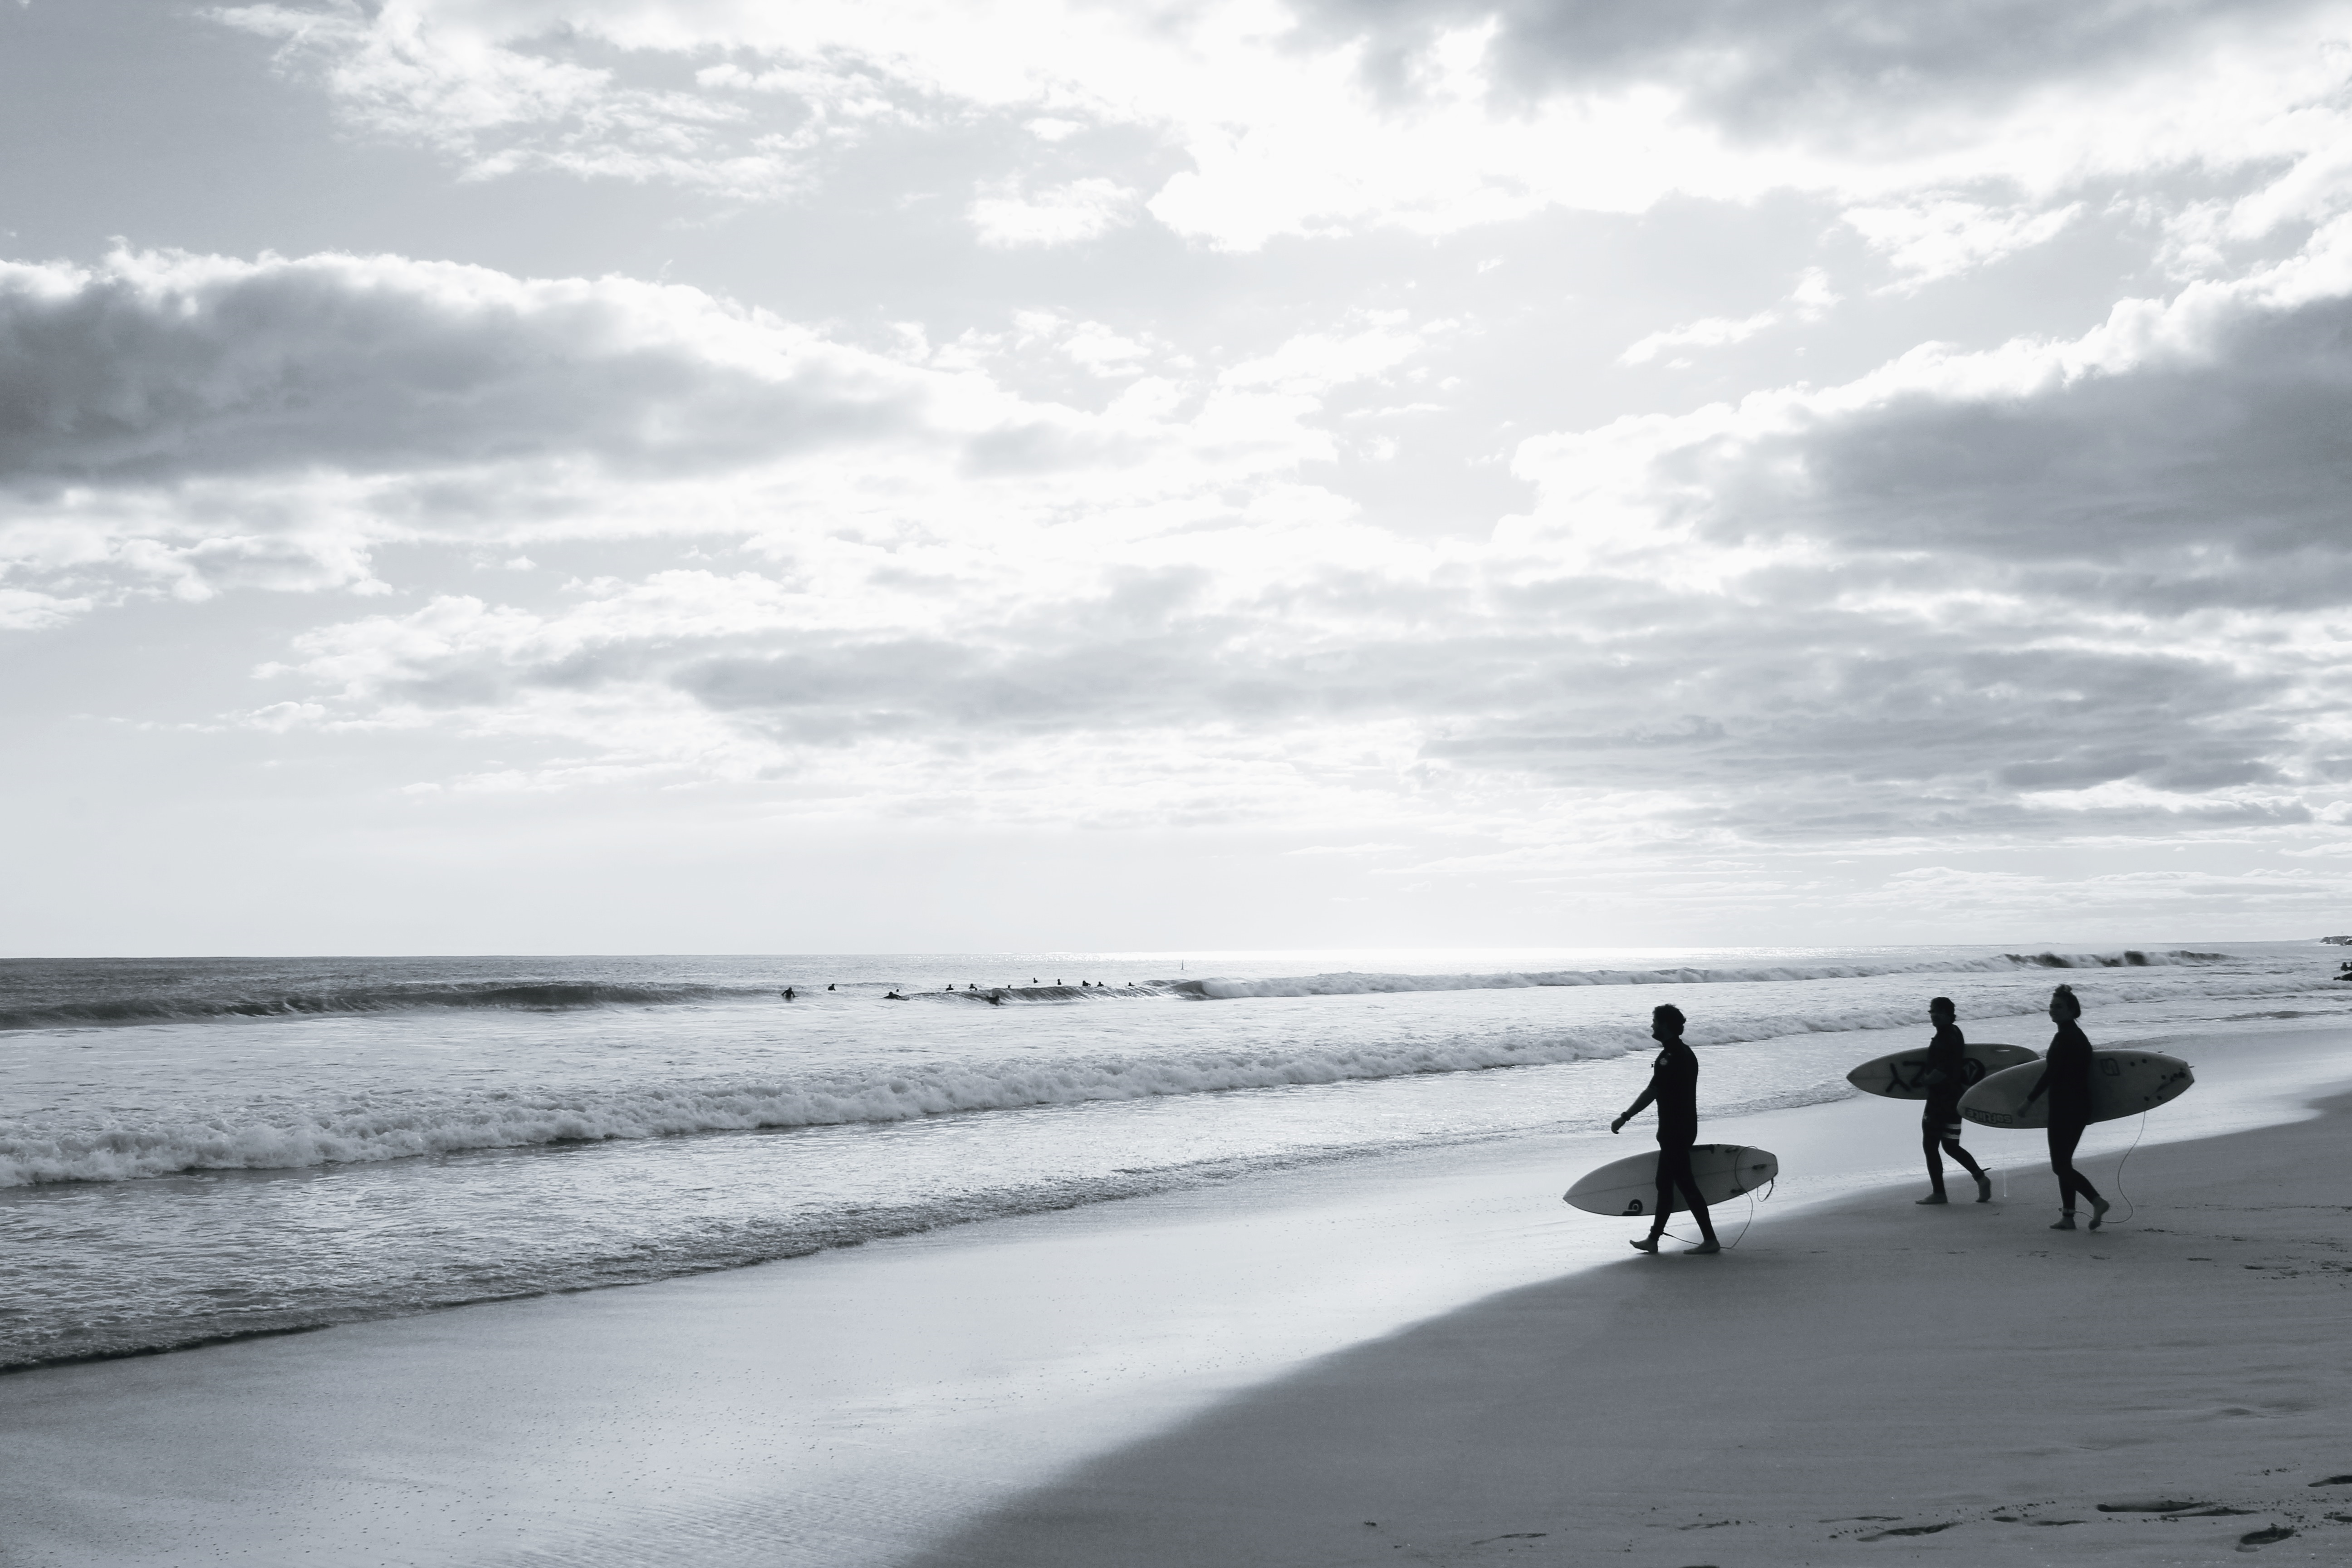
beach, sea, coast, sand, ocean, horizon, snow, winter, cloud, black and white, morning, shore, wave, tide, surf, body of water, waves, gravity, sets, surf board, mudflat, wind wave